1922 Michigan vs. Vanderbilt football game

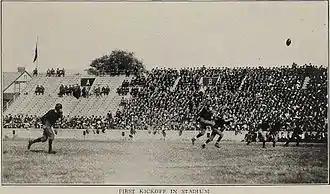
Lynn Bomar with the opening kickoff.

The game saw little offense, featuring the season's top two defenses as measured by points against per game. Vanderbilt punted 17 times, and Michigan punted 10 times. Some were surprised with Michigan's lack of an offense, citing it as Michigan's best feature. For the entire game, Michigan made only six first downs, with two off of penalties, while Vanderbilt made just one. Michigan's consensus All-American halfback Harry Kipke, had been rendered moot for most of the game. Fullback Franklin Cappon seemed the only Michigan player able to gain much for his offense.